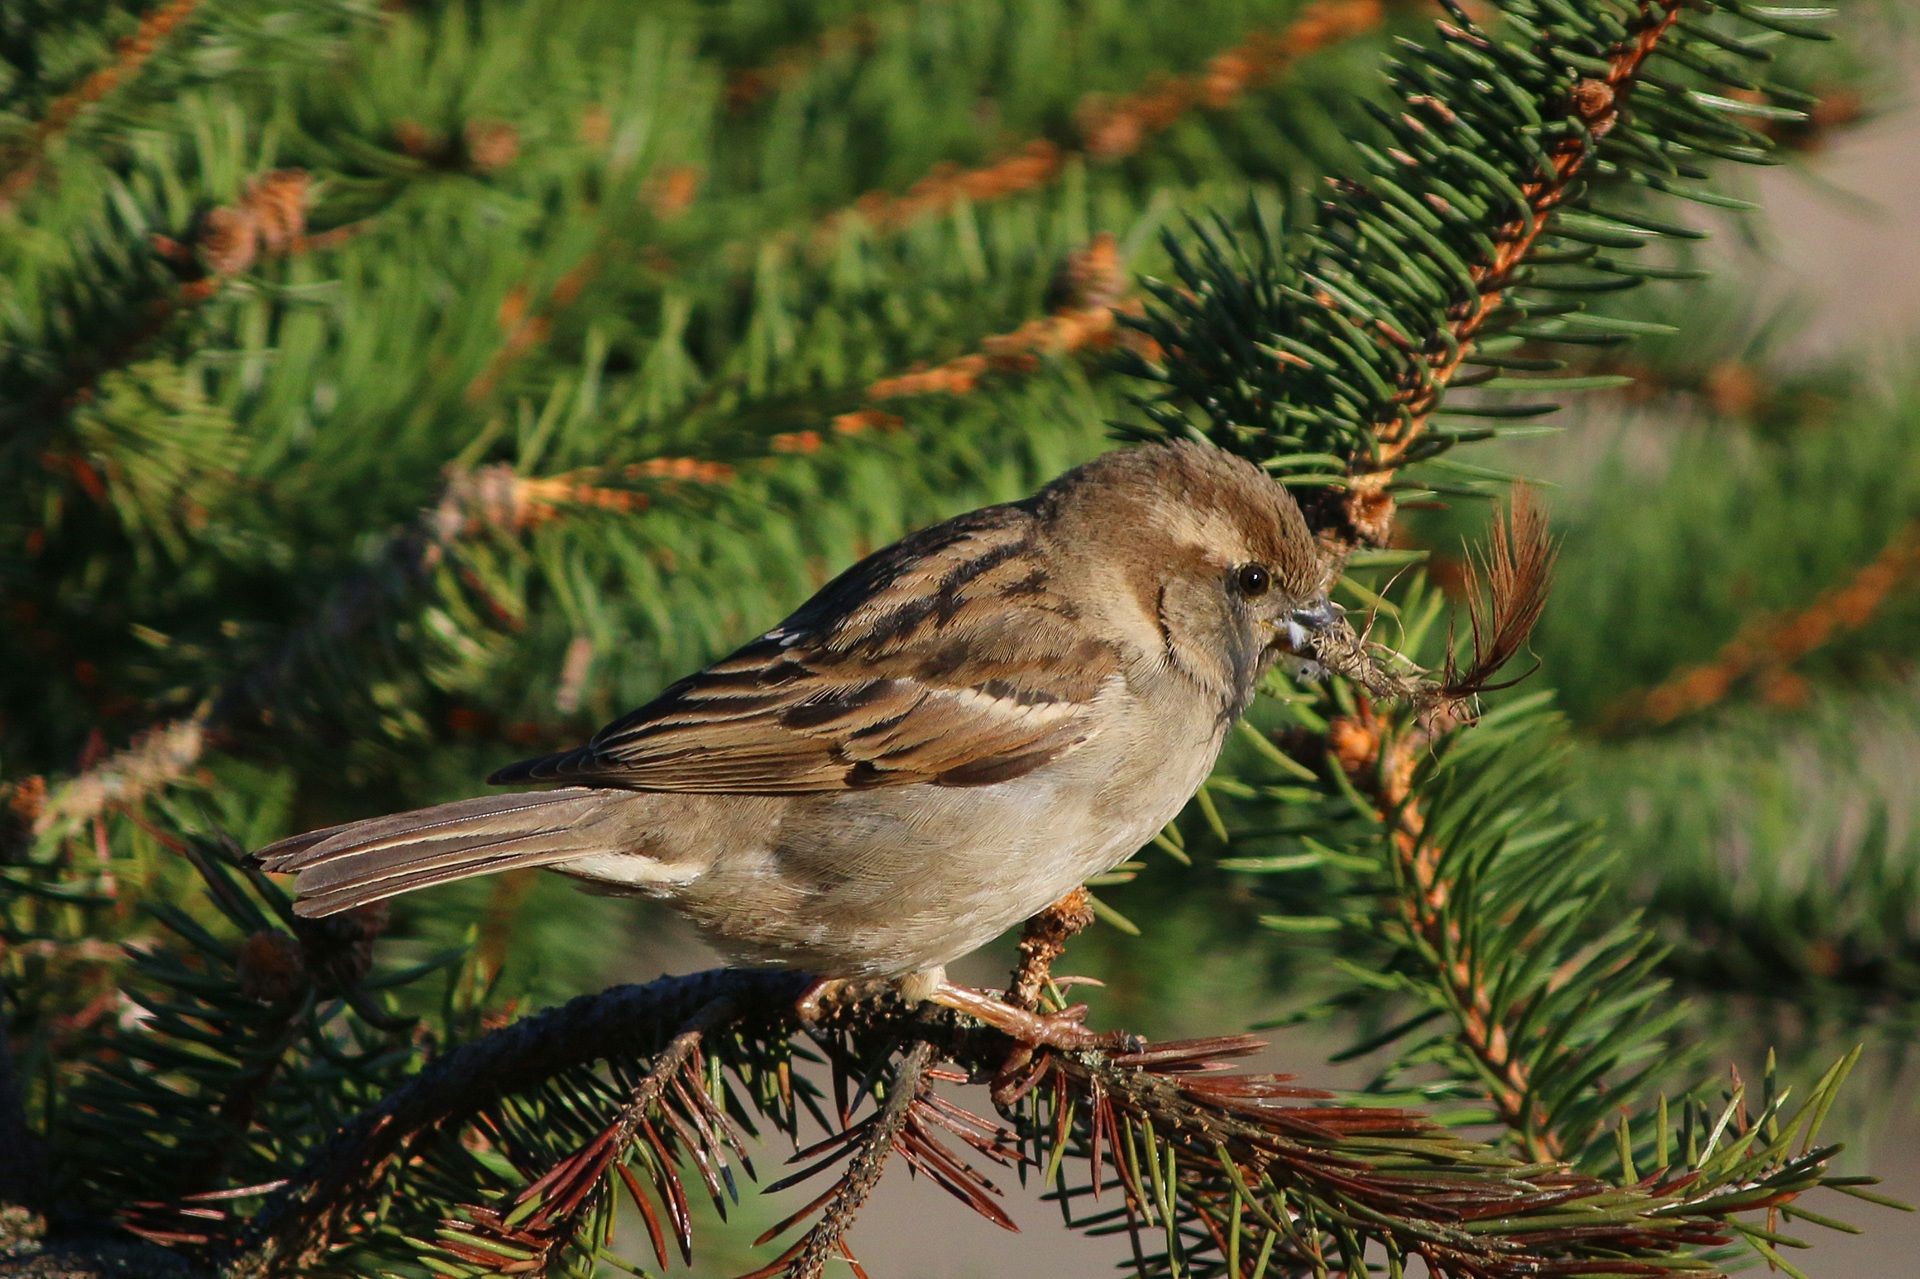
tree, nature, branch, bird, seating, home, animal, cute, fly, wildlife, wild, standing, deer, portrait, beak, natural, small, brown, fauna, outdoors, background, vertebrate, shot, sparrow, side, finch, perched, brambling, house sparrow, himself, a lone, the kind of, perching bird, emberizidae, domov